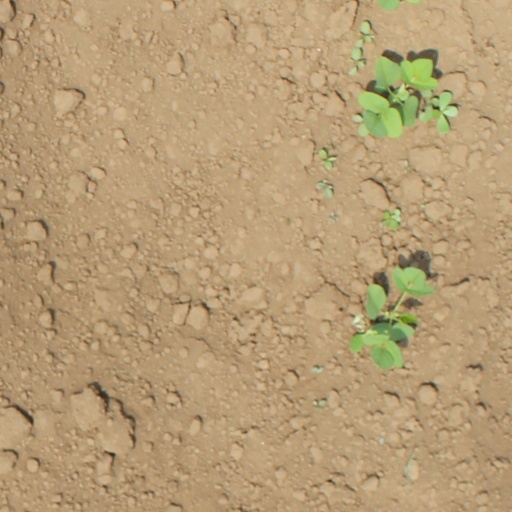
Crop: soybean